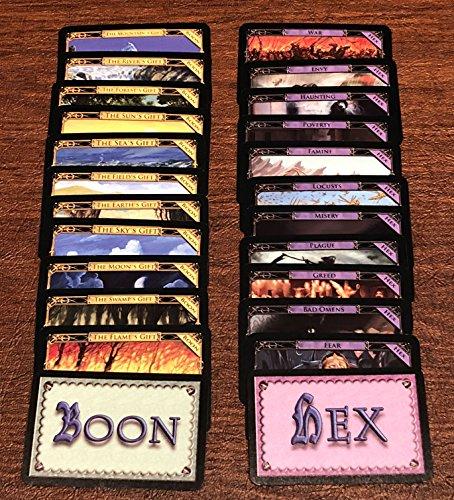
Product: Dominion: Nocturne Board Games
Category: Toys & Games | Games & Accessories | Board Games
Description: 11th expansion to Dominion.
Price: $36.43
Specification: ProductDimensions:11.8x3x11.8inches|ItemWeight:3pounds|ShippingWeight:3.2pounds(Viewshippingratesandpolicies)|DomesticShipping:ItemcanbeshippedwithinU.S.|InternationalShipping:ThisitemcanbeshippedtoselectcountriesoutsideoftheU.S.LearnMore|ASIN:B075VJBHLY|Itemmodelnumber:550|Manufacturerrecommendedage:12yearsandup